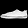
Label: Sneaker